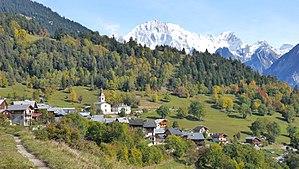
vue du village de feissons sur salins
Feissons-sur-Salins est une commune française située dans le département de la Savoie, en région Auvergne-Rhône-Alpes.